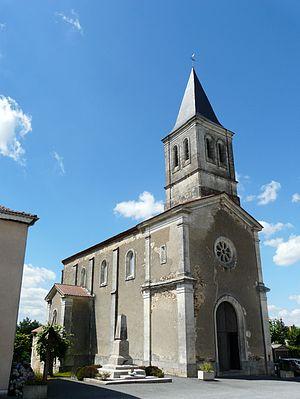
L'église Saint-Étienne vue du sud-est, Firbeix, Dordogne, France.